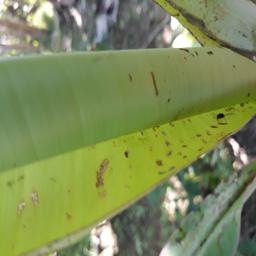
Label: BANANA APHIDS